2023 Indonesian used train import controversy

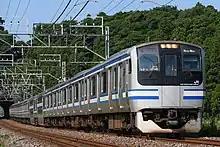
An E217 series trainset, the model type KAI sought to import

Since 2000, the Indonesian state-owned railway operator Kereta Api Indonesia (KAI) have received or imported secondhand rolling stock from Japan for use in the Greater Jakarta commuter railway network. Starting around 2010, this accelerated and by 2018 KAI (or its subsidiary, KAI Commuter) was operating over 900 used Japanese train cars. For Japanese railway companies, it was often considered more cost-effective to transfer the used train cars than to scrap them locally due to environmental regulations. Additionally, Japan and Indonesia shared the 1,067 mm gauge, which made Japanese trains immediately useable in Indonesia.